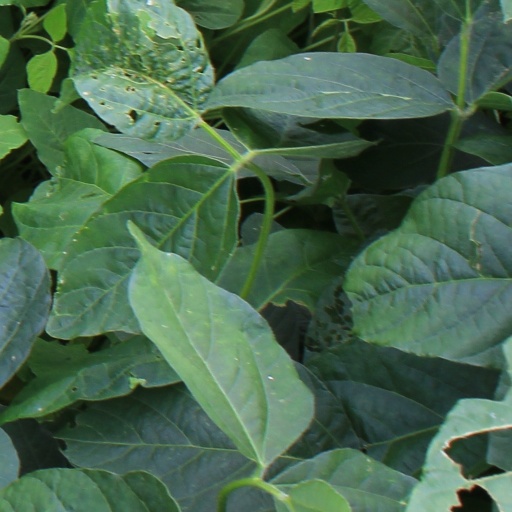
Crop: soybean